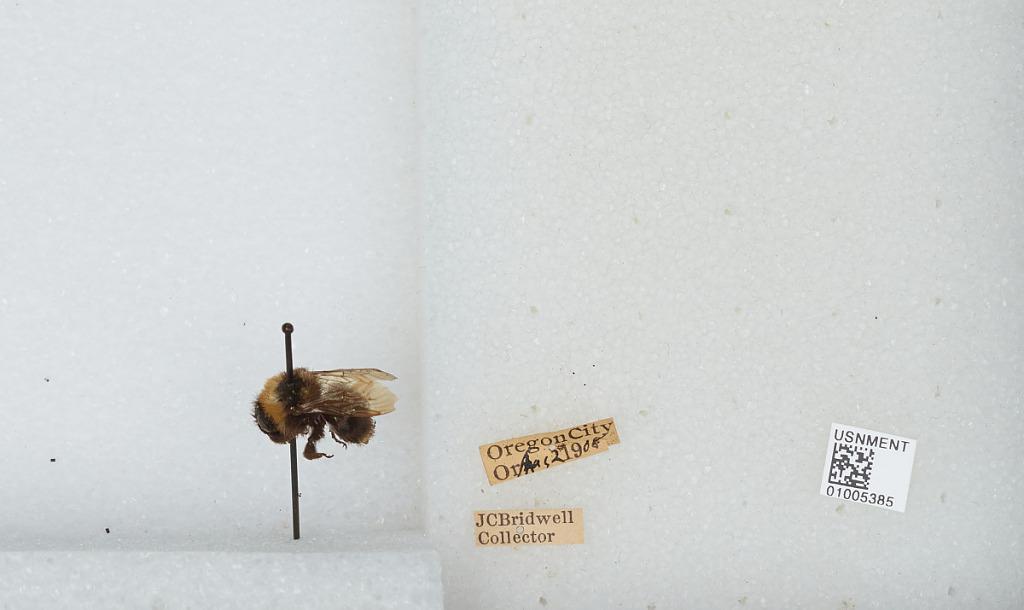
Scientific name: Bombus (Fervidobombus) californicus Smith
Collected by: J. Bridwell
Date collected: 1908-8-2
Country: United States
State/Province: Oregon
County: Clackamas
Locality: Oregon City
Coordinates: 45.3572, -122.607